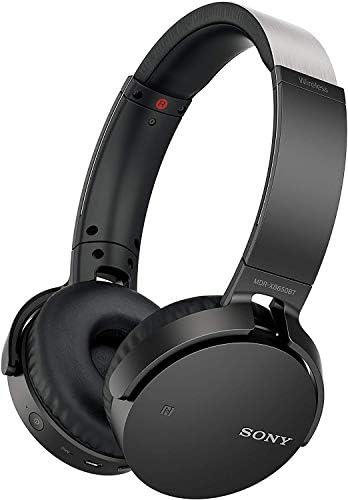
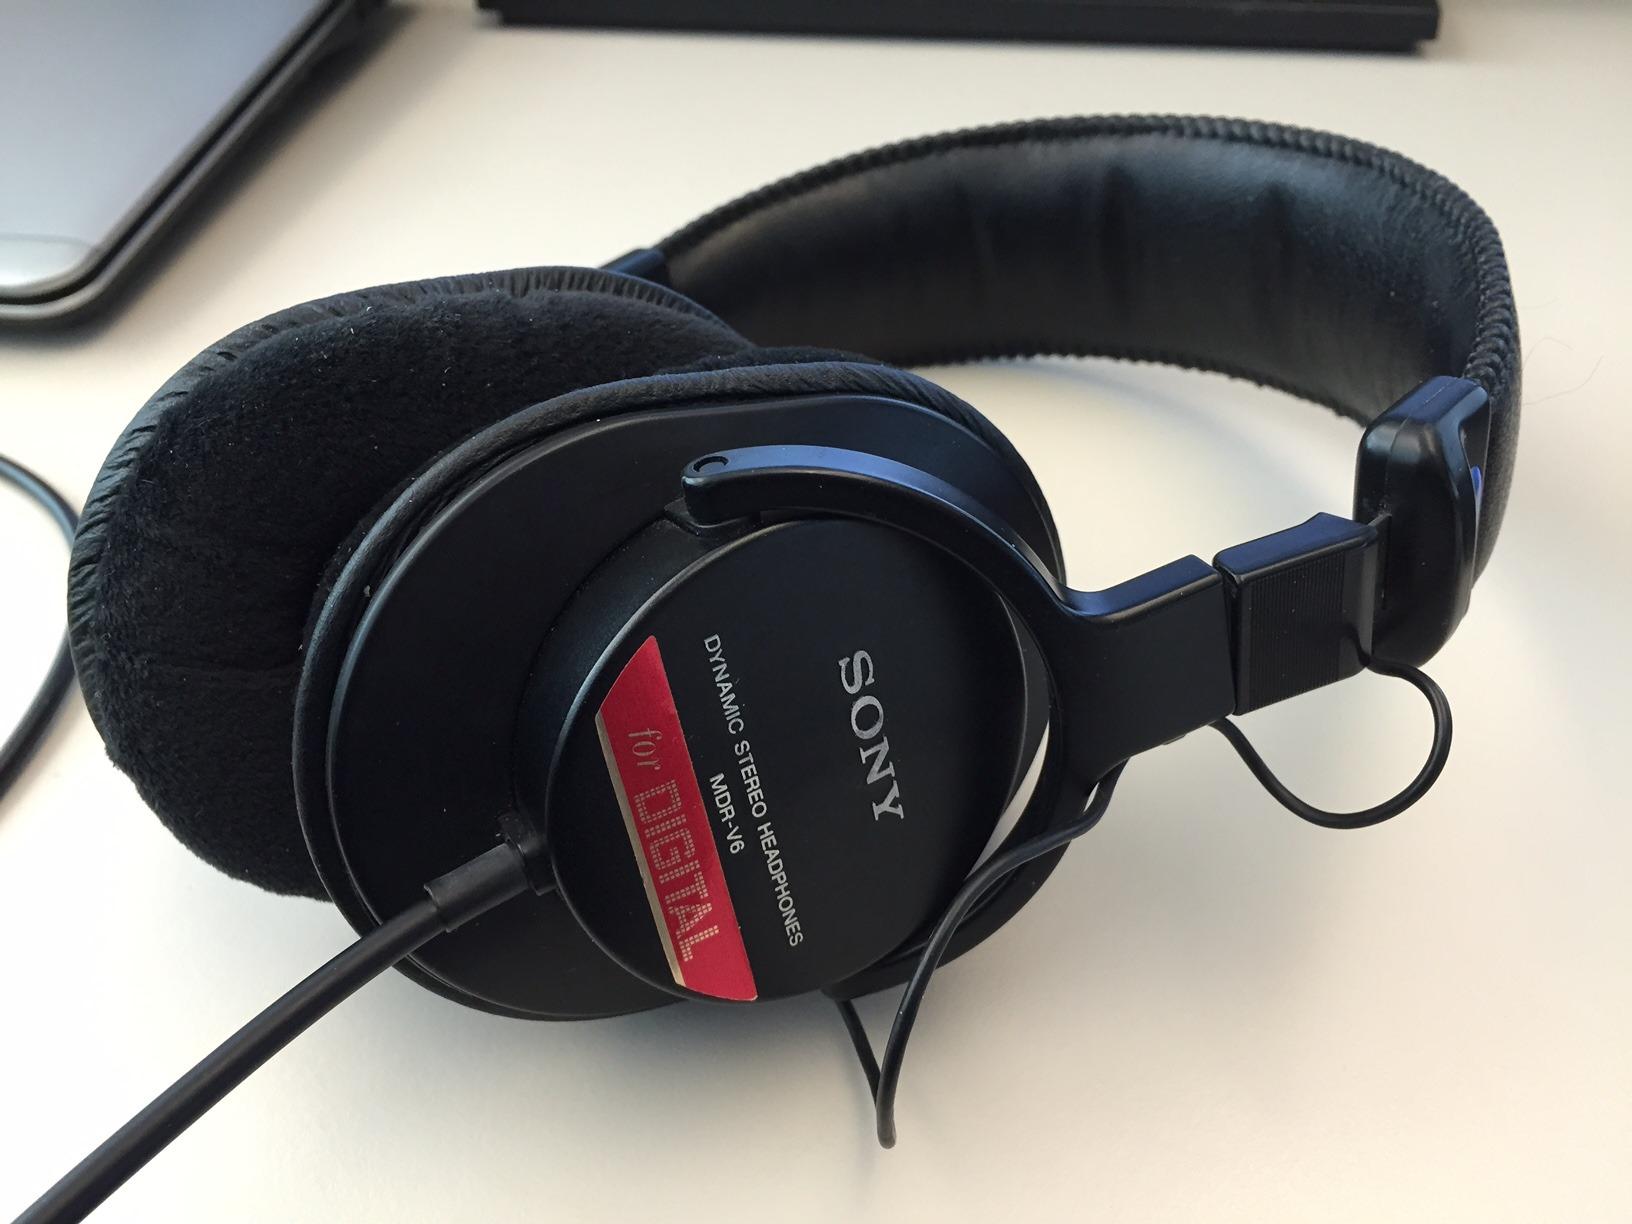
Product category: headphones
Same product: no